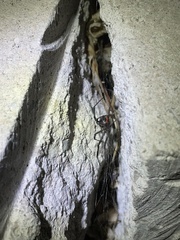
Species: Lactrodectus_hesperus